Great Seimas of Vilnius

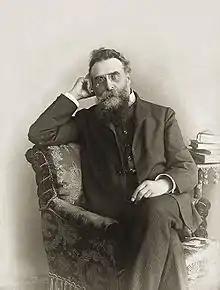
Portrait of Jonas Basanavičius, chairman of the Seimas.

The Great Seimas of Vilnius (also known as the "Great Assembly of Vilnius", the "Grand Diet of Vilnius", or the "Great Diet of Vilnius") was a major assembly held on December 4 and 5, 1905 (November 21–22, 1905 O.S.) in Vilnius, Lithuania, then part of the Russian Empire, largely inspired by the Russian Revolution of 1905. It was the first modern national congress in Lithuania and dealt primarily not with the social issues that sparked the revolution, but with national concerns. Over 2,000 participants took part in the Seimas. The assembly made the decision to demand wide political autonomy within the Russian Empire and achieve this by peaceful means. It is considered an important step towards the Act of Independence of Lithuania, adopted on February 16, 1918, by the Council of Lithuania, as the Seimas laid the groundwork for the establishment of an independent Lithuanian state.